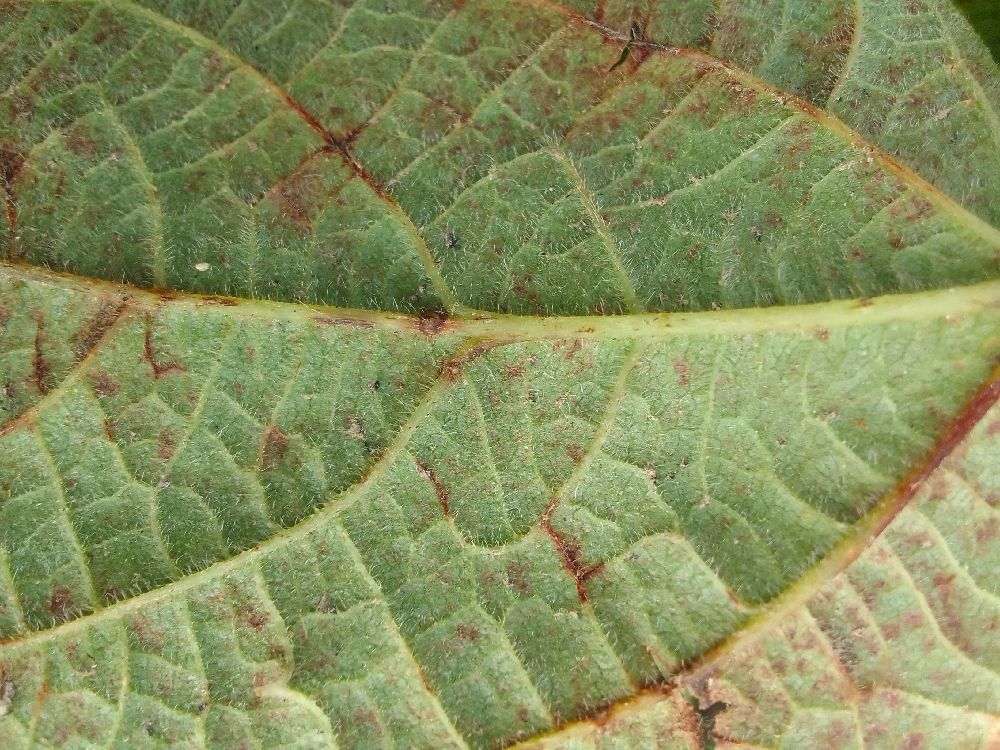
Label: anthracnose